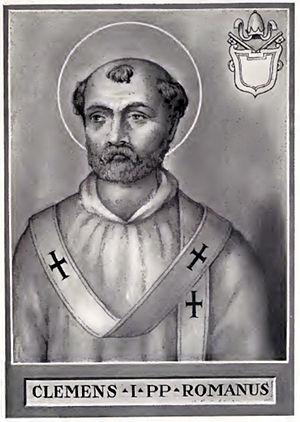
Le roman pseudo-clémentin est un apocryphe du Nouveau Testament connu en deux recensions, l'une grecque – les Homélies pseudo-clémentines – et l'autre latine – les Récognitions pseudo-clémentines –, traduites du grec au début du Vᵉ siècle par Rufin d'Aquilée. Les attestations les plus anciennes de ces ouvrages se trouvent dans une citation d'Eusèbe de Césarée pour le premier, vers 325, et dans une citation de Basile de Césarée pour le second, avant 379. Mais les deux ouvrages remontent à une source commune, appelé « Écrit de base », qui date probablement de la première moitié du IIIᵉ siècle et qui intégrait lui-même un écrit judéo-chrétien de la fin du IIᵉ siècle conservé dans Récognitions I, 27-71.